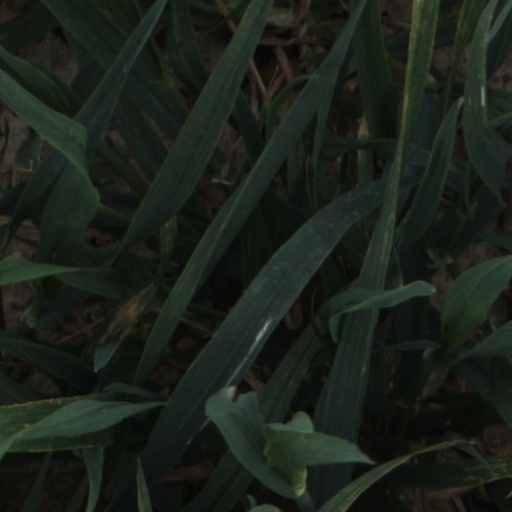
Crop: wheat